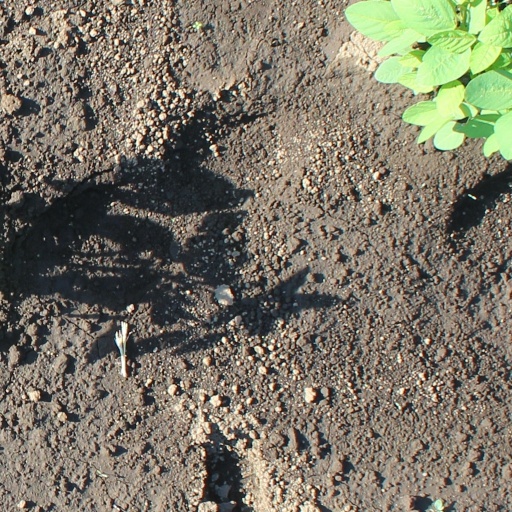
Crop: soybean